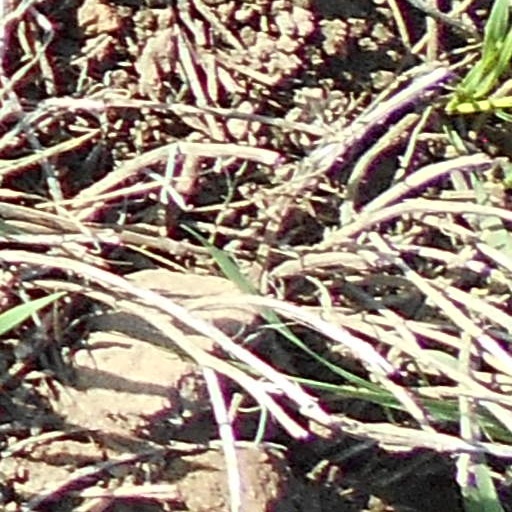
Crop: wheat